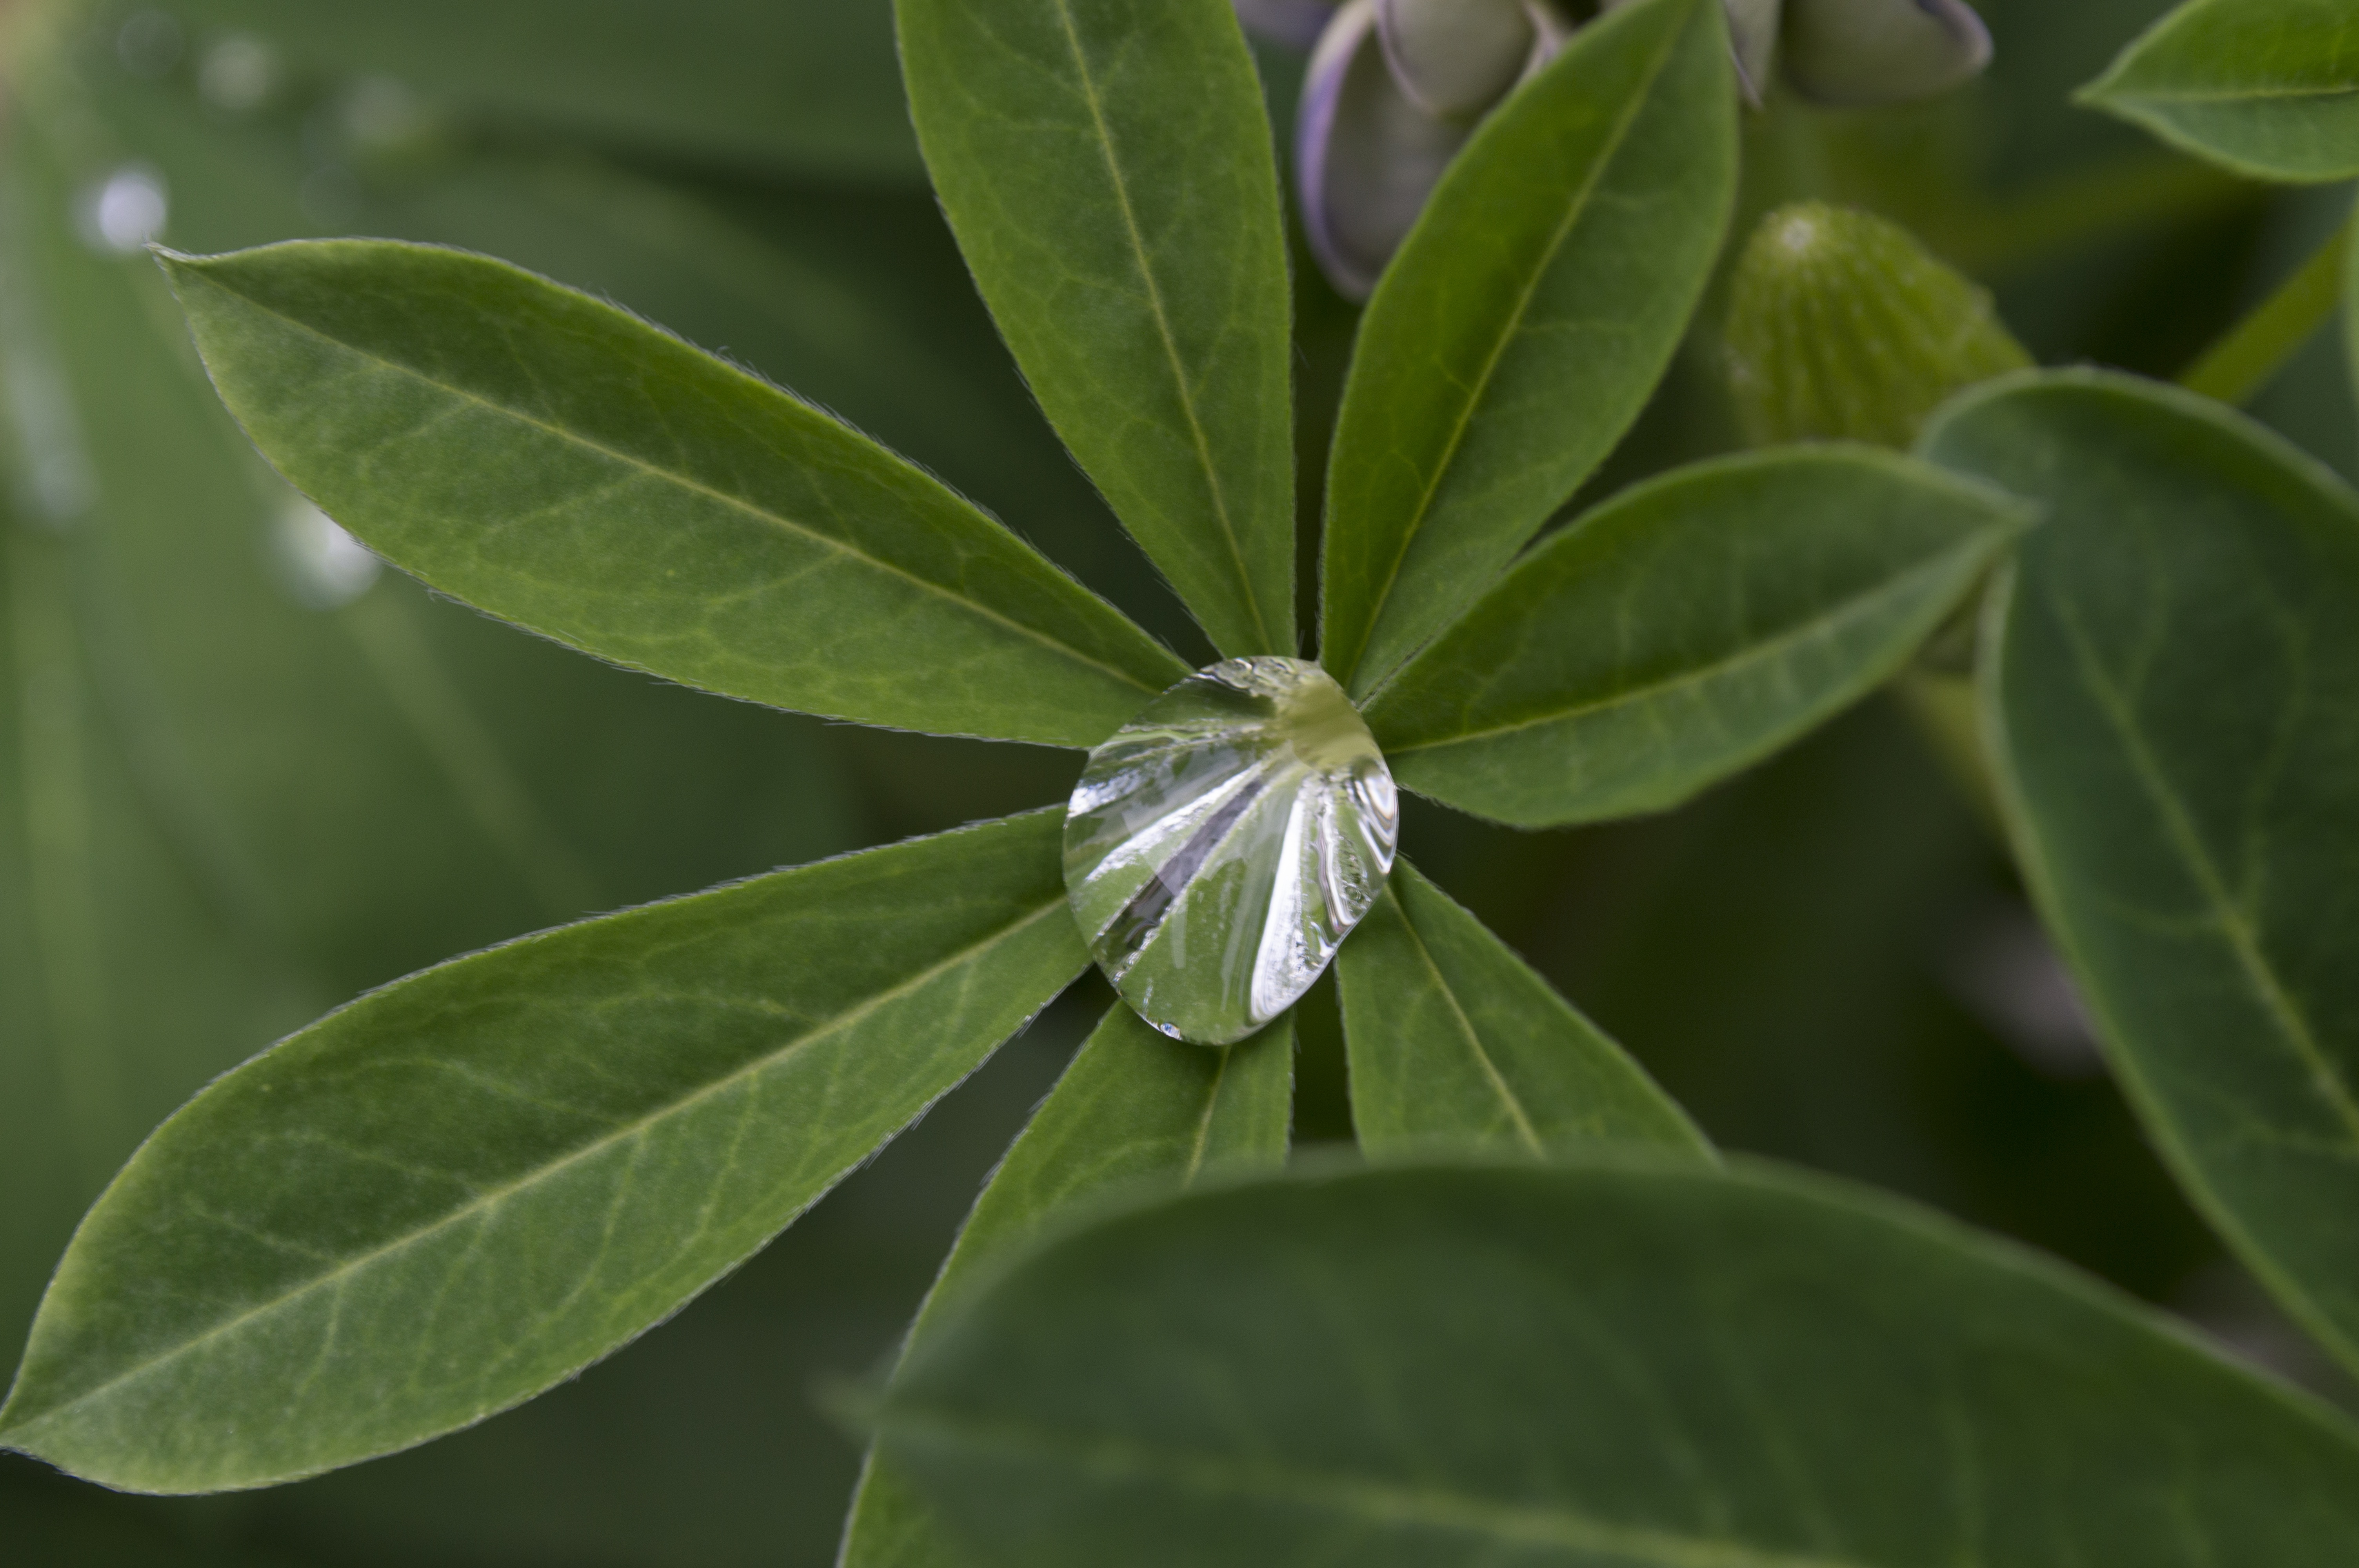
tree, water, nature, drop, dew, plant, leaf, flower, spring, green, produce, evergreen, botany, garden, flora, sheet, netherlands, shrub, macro photography, flowering plant, woody plant, land plant